Margaret Poisal

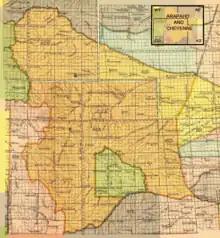
Arapaho and Cheyenne territory from the Treaty of Fort Laramie (1851)

Thomas Fitzpatrick was an organizer and leader of the Fort Laramie Treaty Council of 1851. Poisal attended the meetings, having women attend the meetings meant as a sign of trust for a peaceful outcome by Native Americans. Eight tribes with around 10,000 Native Americans attended the council. The natives agreed to stop attacking travelers on trails that passed through traditional ceremonial and hunting grounds, including the Oregon Trail, and to cease warfare with other tribes. The government agreed to provide annuities for 50 years. After the treaty was signed, it was never officially recognized by the federal government and the United States Senate reduced the amount and length of the term of the annuities without consulting with the parties that formed the treaty. The treaty was also violated by both Native Americans and European Americans. Fitzpatrick was a key party to the Fort Atkinson Treaty Council of 1853 in present southwest Kansas.